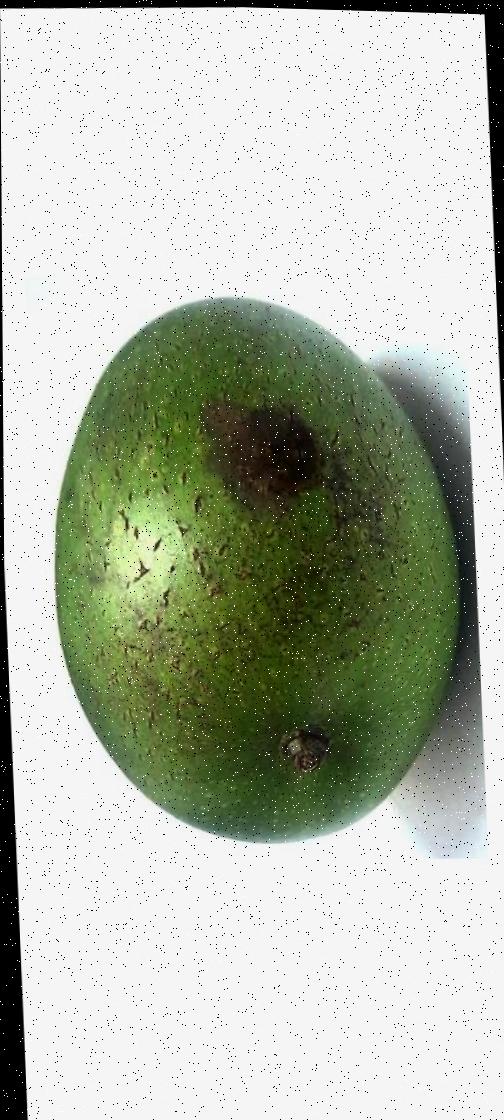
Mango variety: Ashshina Zhinuk